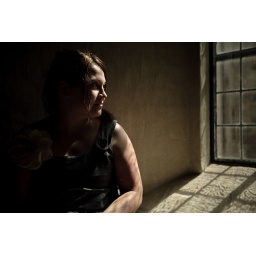
Liisa looking through a window in Turku castle